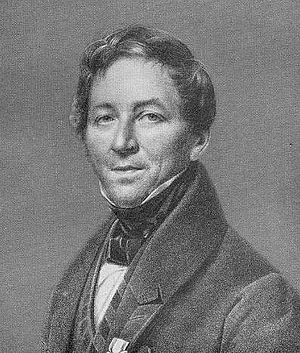
August Boeckh
Philipp August Boeckh var en tysk filolog, far til Richard Boeckh.